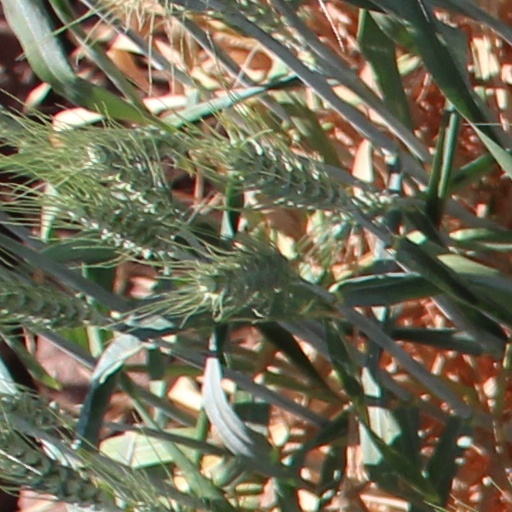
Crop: wheat